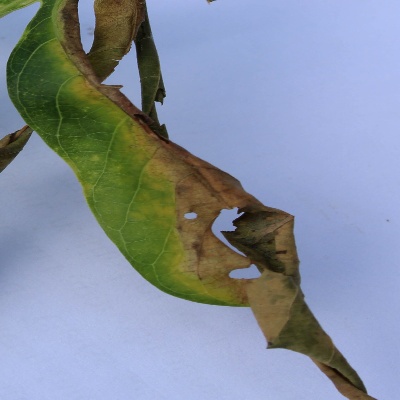
Crop: Cassava
Condition: bacterial blight